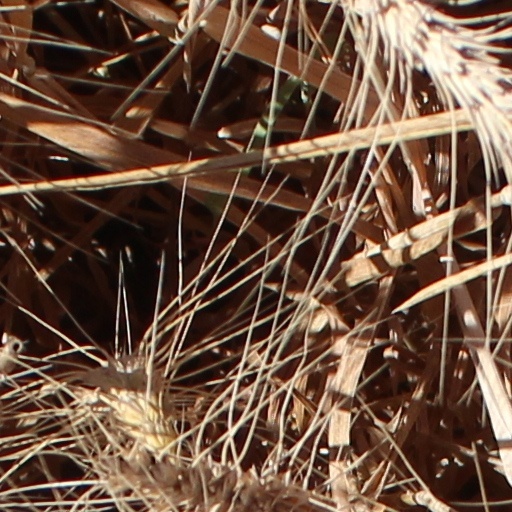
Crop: wheat